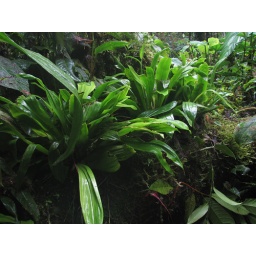
Huge plants growing down by the river on fallen logs